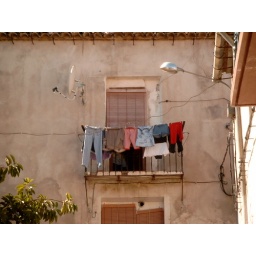
Spanish balcony with clothes in front of it. (notice the house in the background, it's Spanish)